Esken

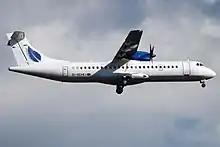
Stobart Air ATR 72

On 11 October 2010, the Stobart Group announced that it was purchasing 35 convertible preference shares of €1 each in the parent company of the Irish airline Aer Arann, Everdeal Ltd, through its subsidiary Aer Arann UK Ltd, for €2.5 million, enabling it to have a 5% stake in the airline. Stobart Group had an option to increase its stake by a further 27.5% to 32.5%. At the same time, Aer Arann announced that it would start twice daily flights from Stobart Group's London Southend Airport to Galway and Waterford in Ireland from 27 March 2011.